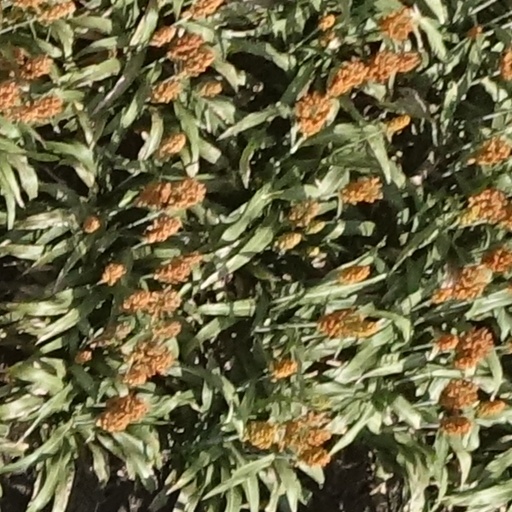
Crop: sorghum